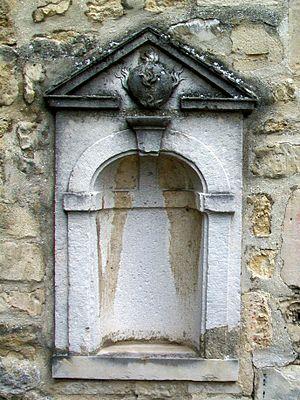
L'ancienne fontaine Sainte-Prothaise, place aux âateaux.
Cet article présente des monuments historiques inscrits de Senlis qui ne bénéficient pas d'articles détaillés. Il fournit de plus amples renseignements sur ces monuments que l'article principal et présente certains monuments que l'article principal ne décrit pas, faute de place. En outre, le présent article est consacré aux éléments du patrimoine architectural qui sont protégés au titre des sites, ainsi qu'à ceux qui ne bénéficient d'aucune protection, comme c'est le cas du petit patrimoine notamment : lieux en dehors du secteur sauvegardé, anciens moulins, fontaines, statues, calvaires, lavoirs, etc.